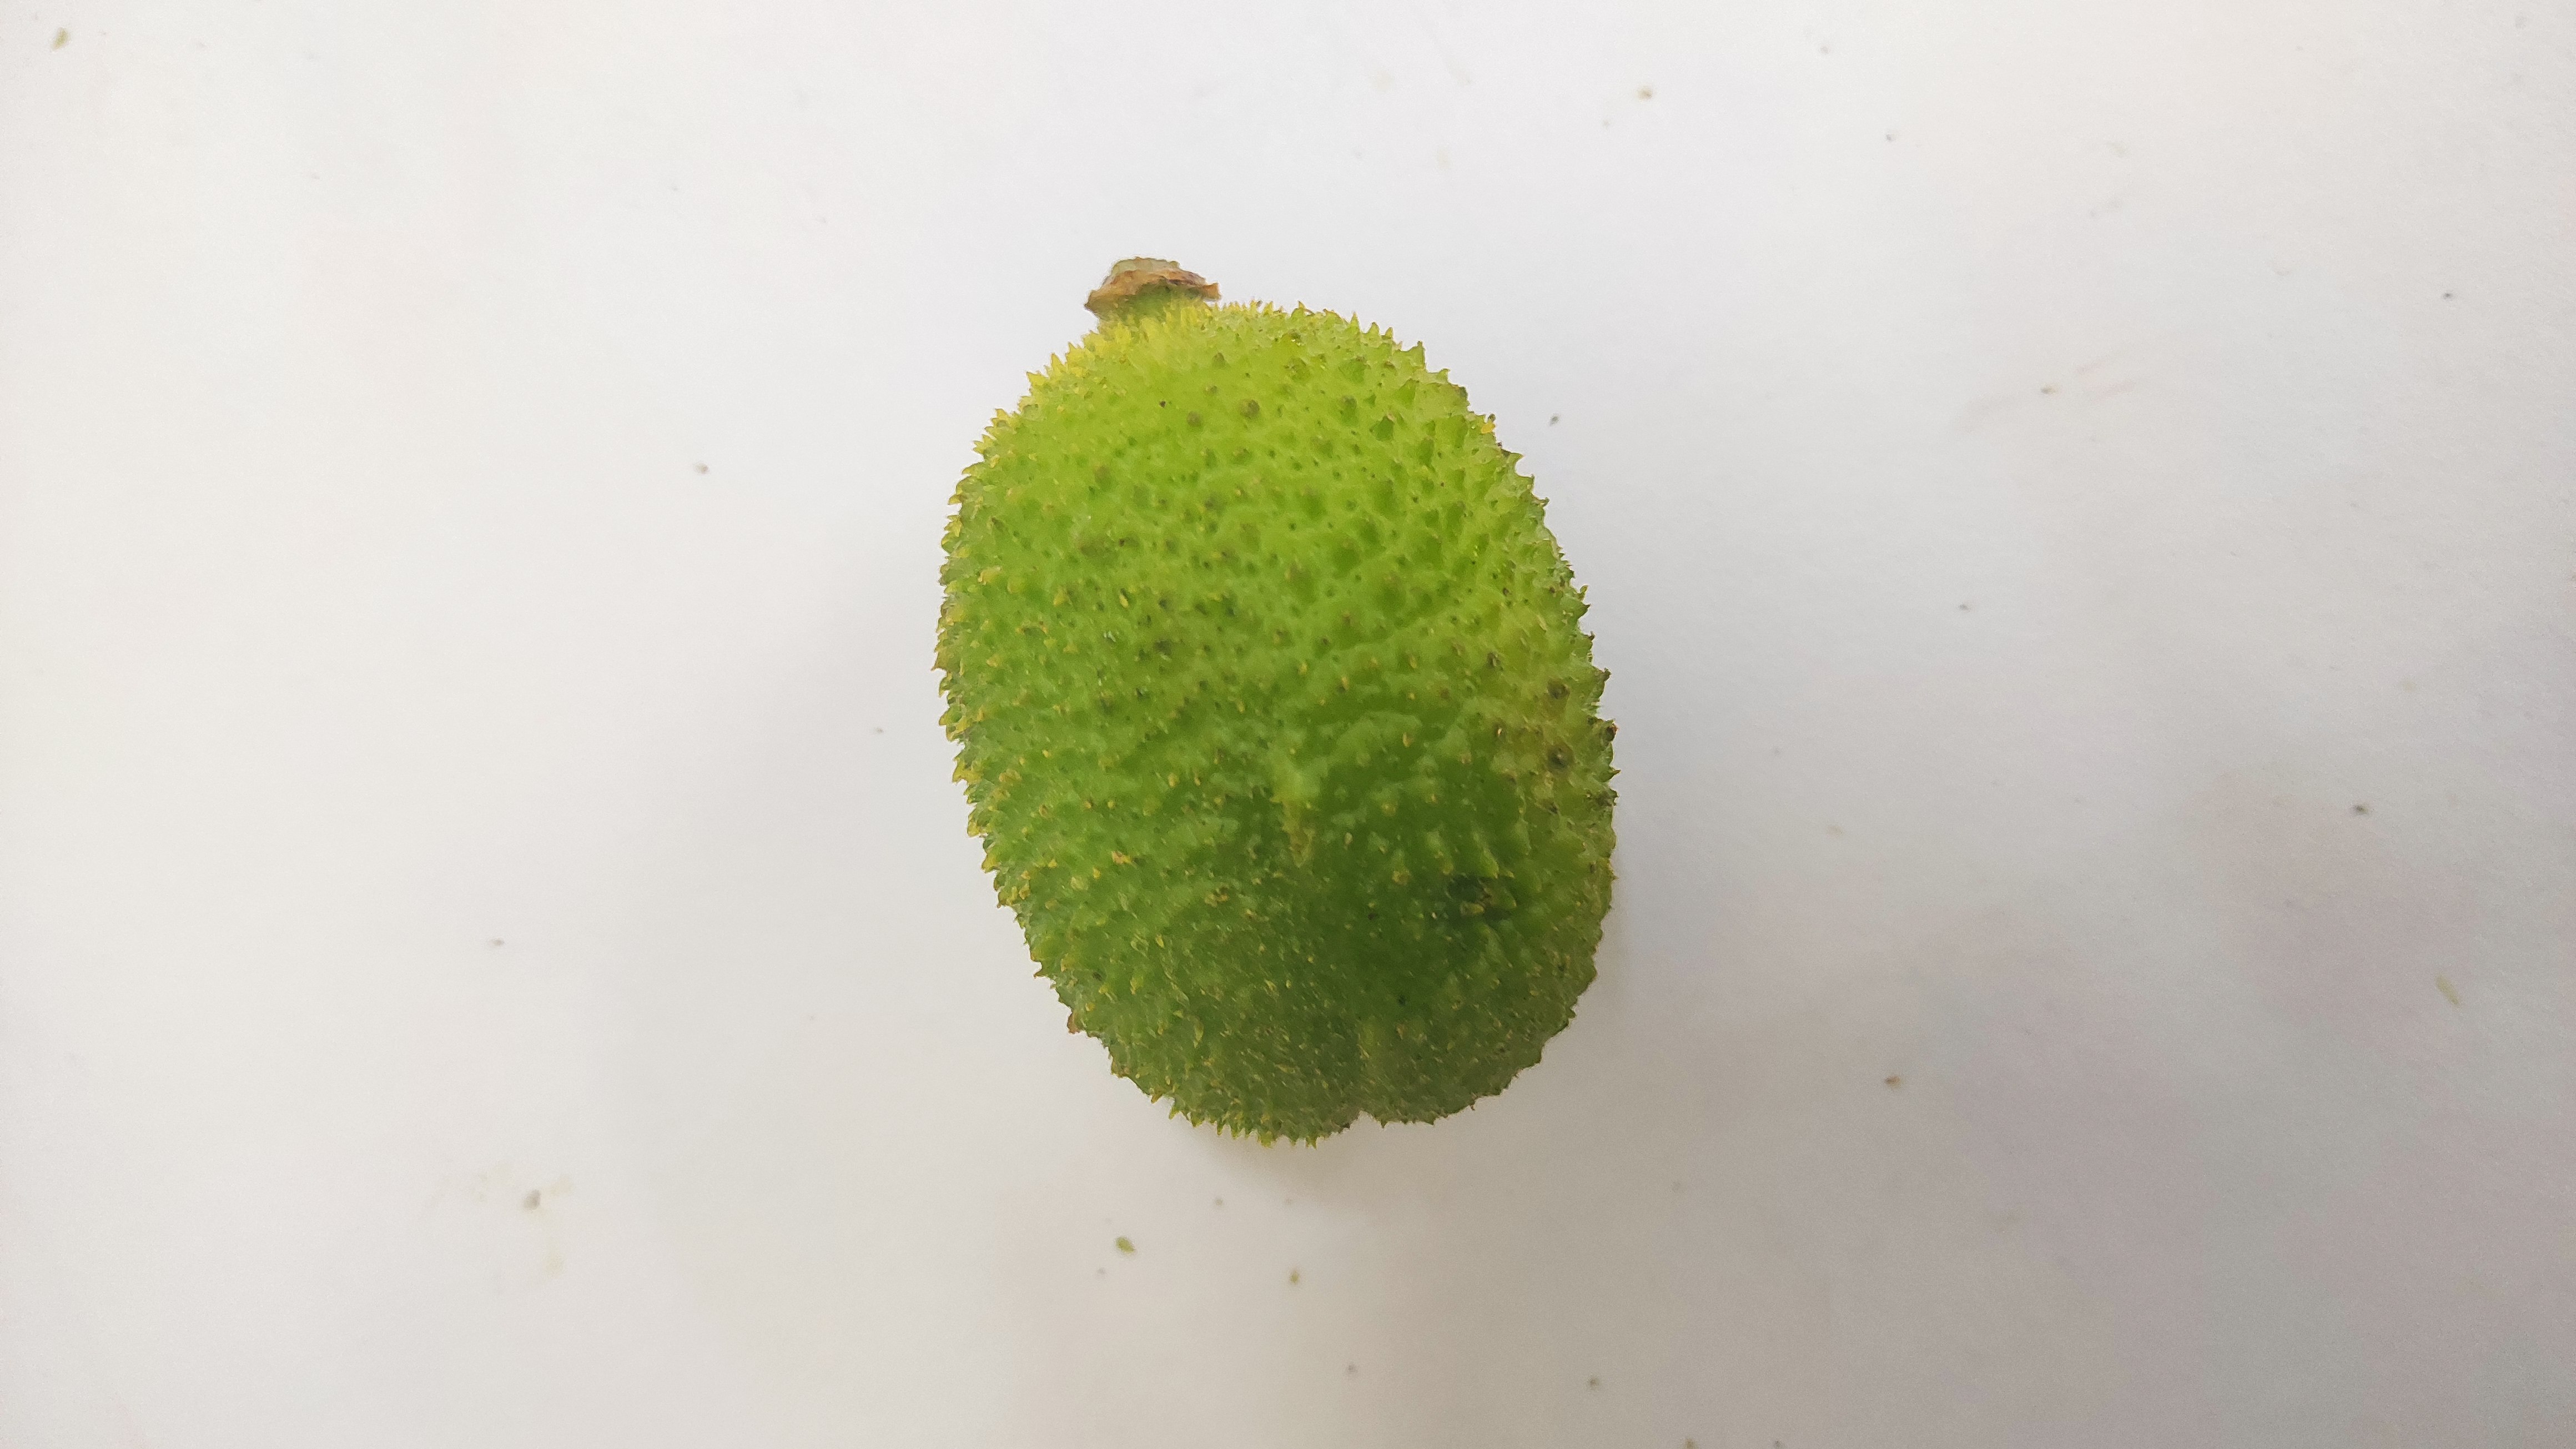
Crop: Spiny Gourd
Condition: Fresh